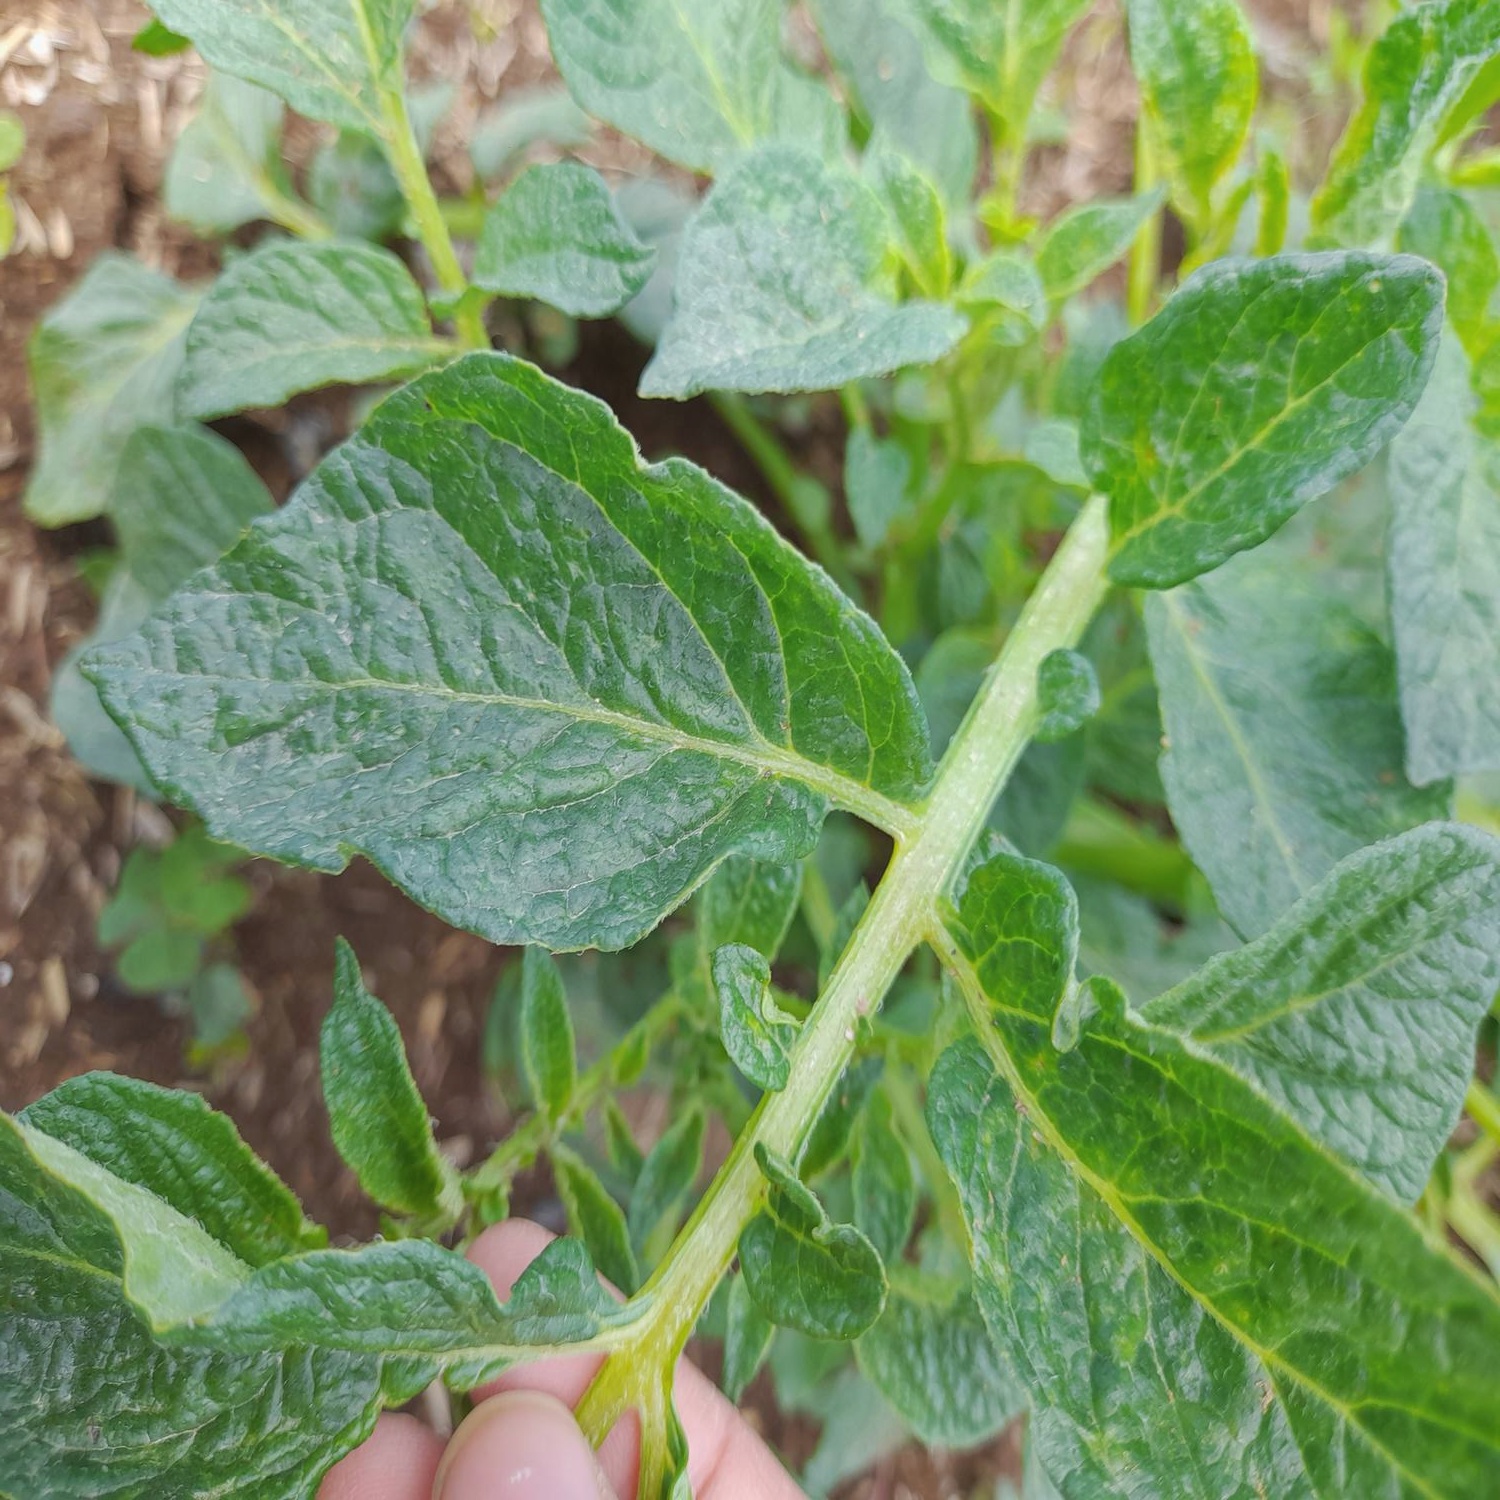
Etiqueta: Virus